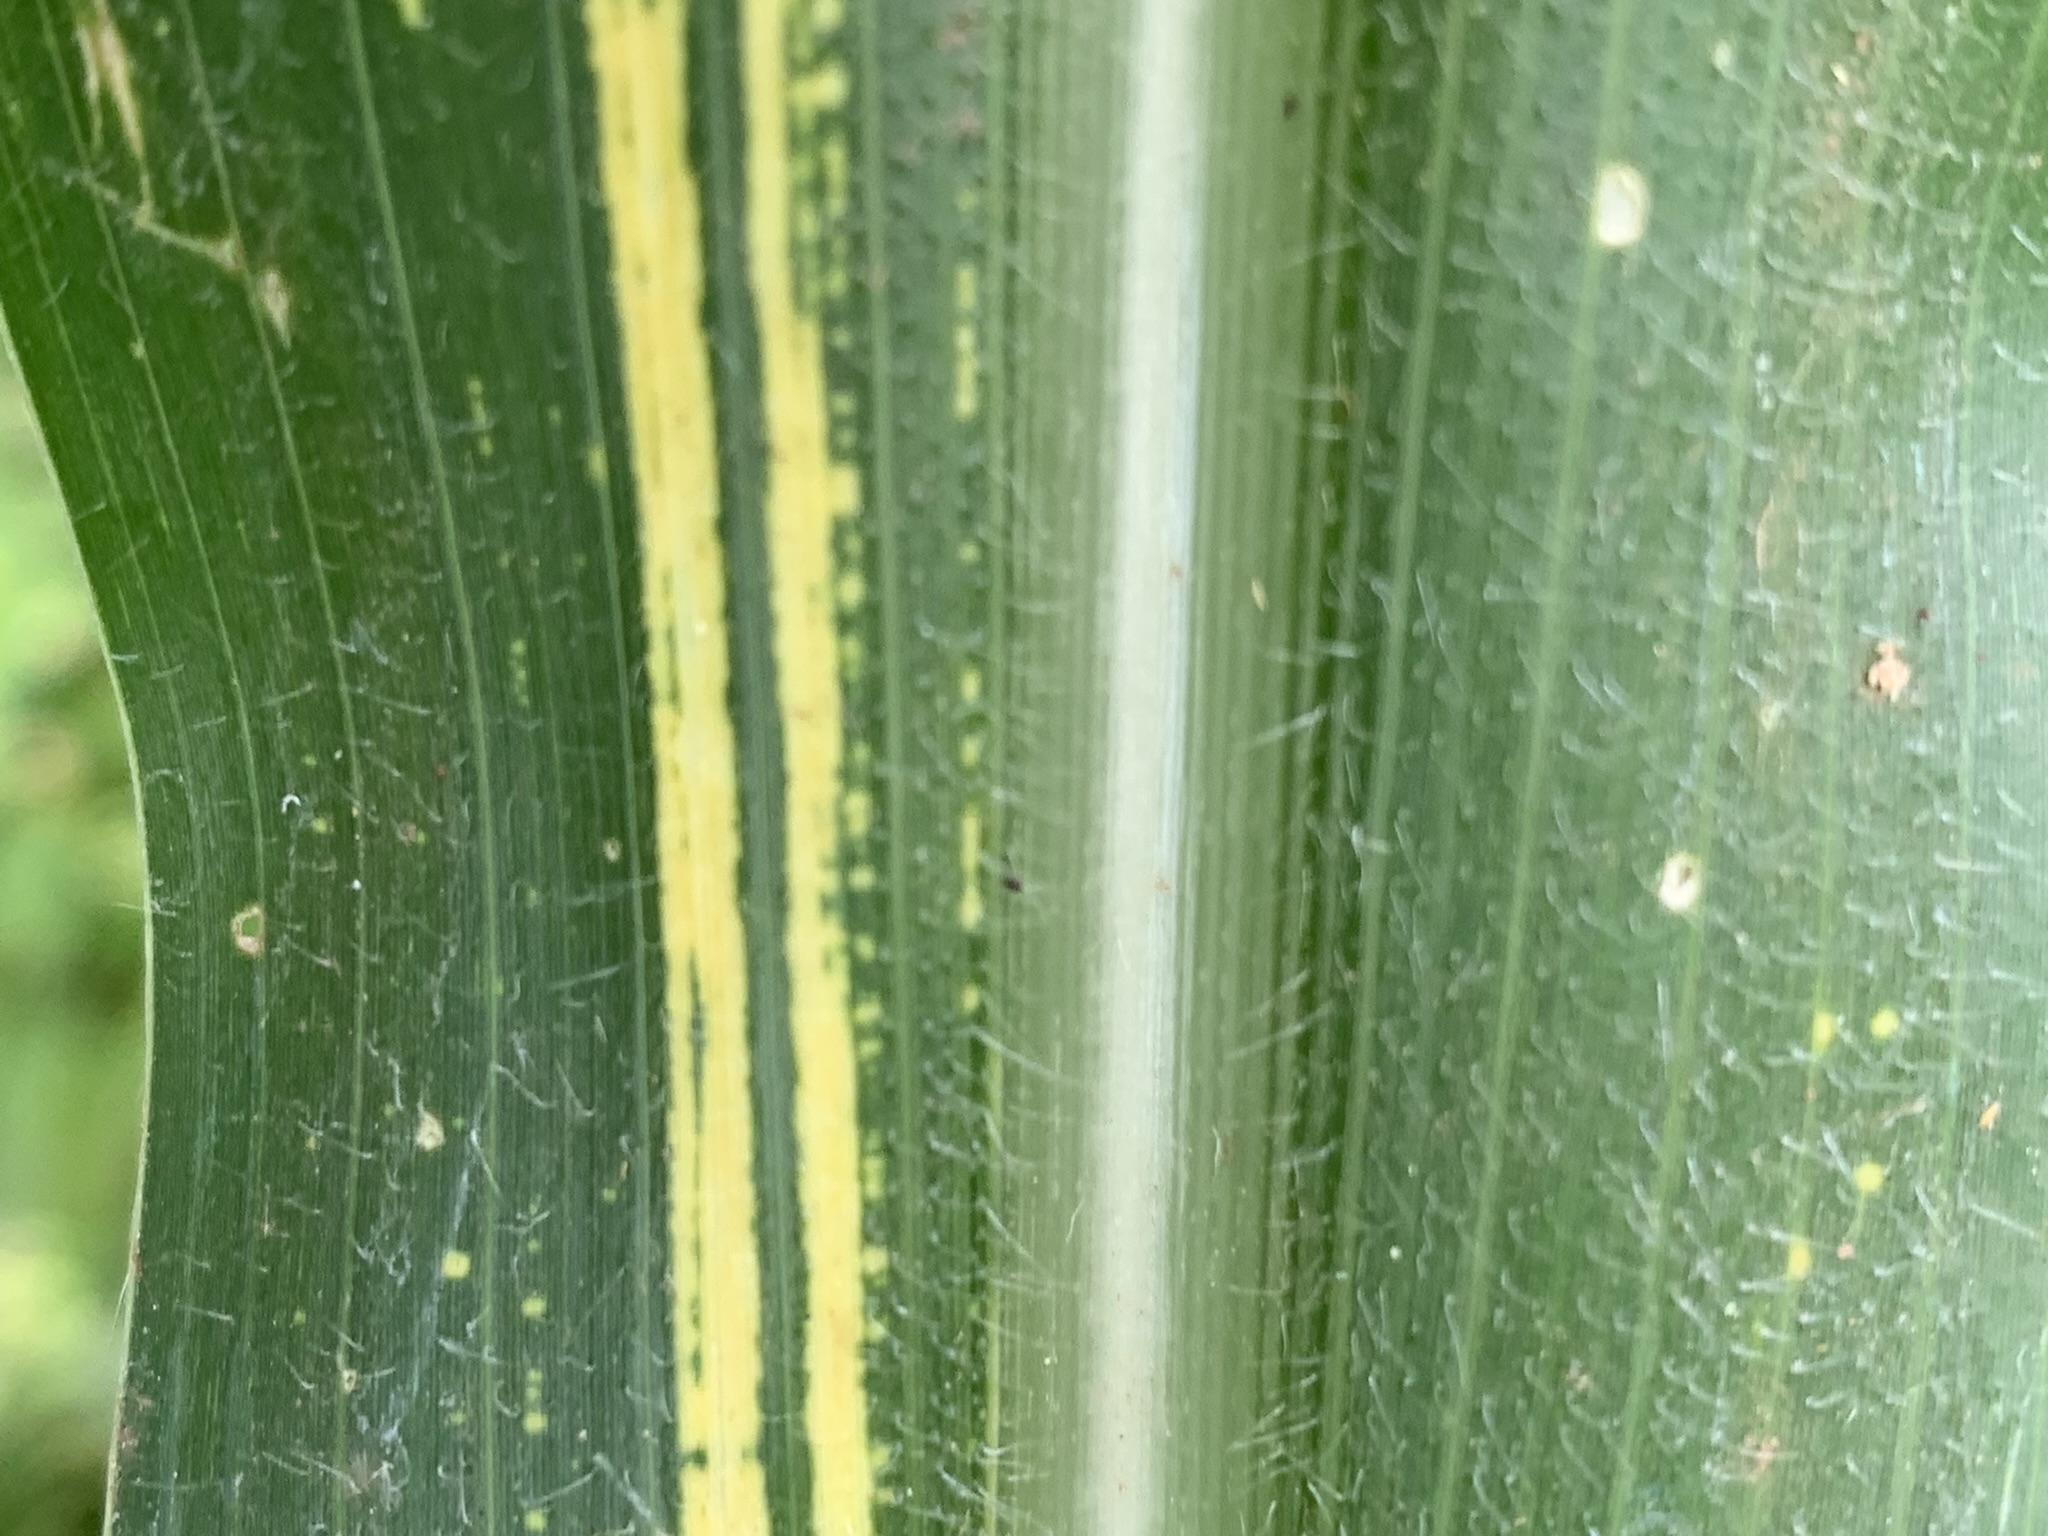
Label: MSV